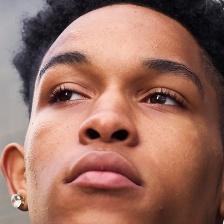
Label: faces